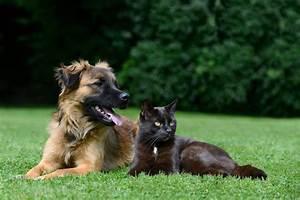
dog